Harvard Kenneth C. Griffin Graduate School of Arts and Sciences

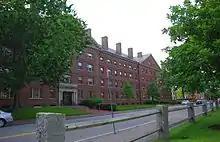
Perkins Hall, as seen in 2013

As of 2019, Harvard's Graduate School of Arts and Sciences had 4,521 students, with the vast majority (4,392 students) pursuing PhDs. 46% of GSAS students are women, 30% of students are international, and 12% are underrepresented minorities. 20% of GSAS students pursue degrees in humanities, 26% in social sciences, and the remaining 54% in natural sciences.